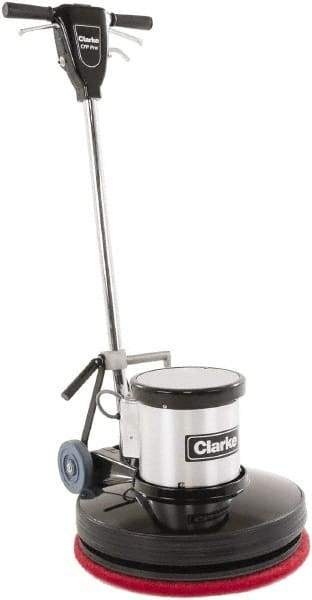
Clarke - 20" Cleaning Width, Electric Multi Purpose Floor Machine - 1.5 hp, 185 RPM
Item #: 35706381 Brand: Clarke Model #: CLARKE20DS Exact Tooling IR#: 04 Product Specifications Type Multi Purpose Floor Machine Type of Power Electric Cleaning Width/Diameter (Inch) 20 Brush Speed (RPM) 185 Horsepower (HP) 1.50 Amperage 13.00 Deadman Switch Yes Self-Propelled No Housing Material Cast Aluminum Cord Length (Feet) 50
Brand: Clarke
Category: Home & Garden > Household Appliances > Floor & Steam Cleaners > Floor Scrubbers > Walk-Behind Floor Scrubbers